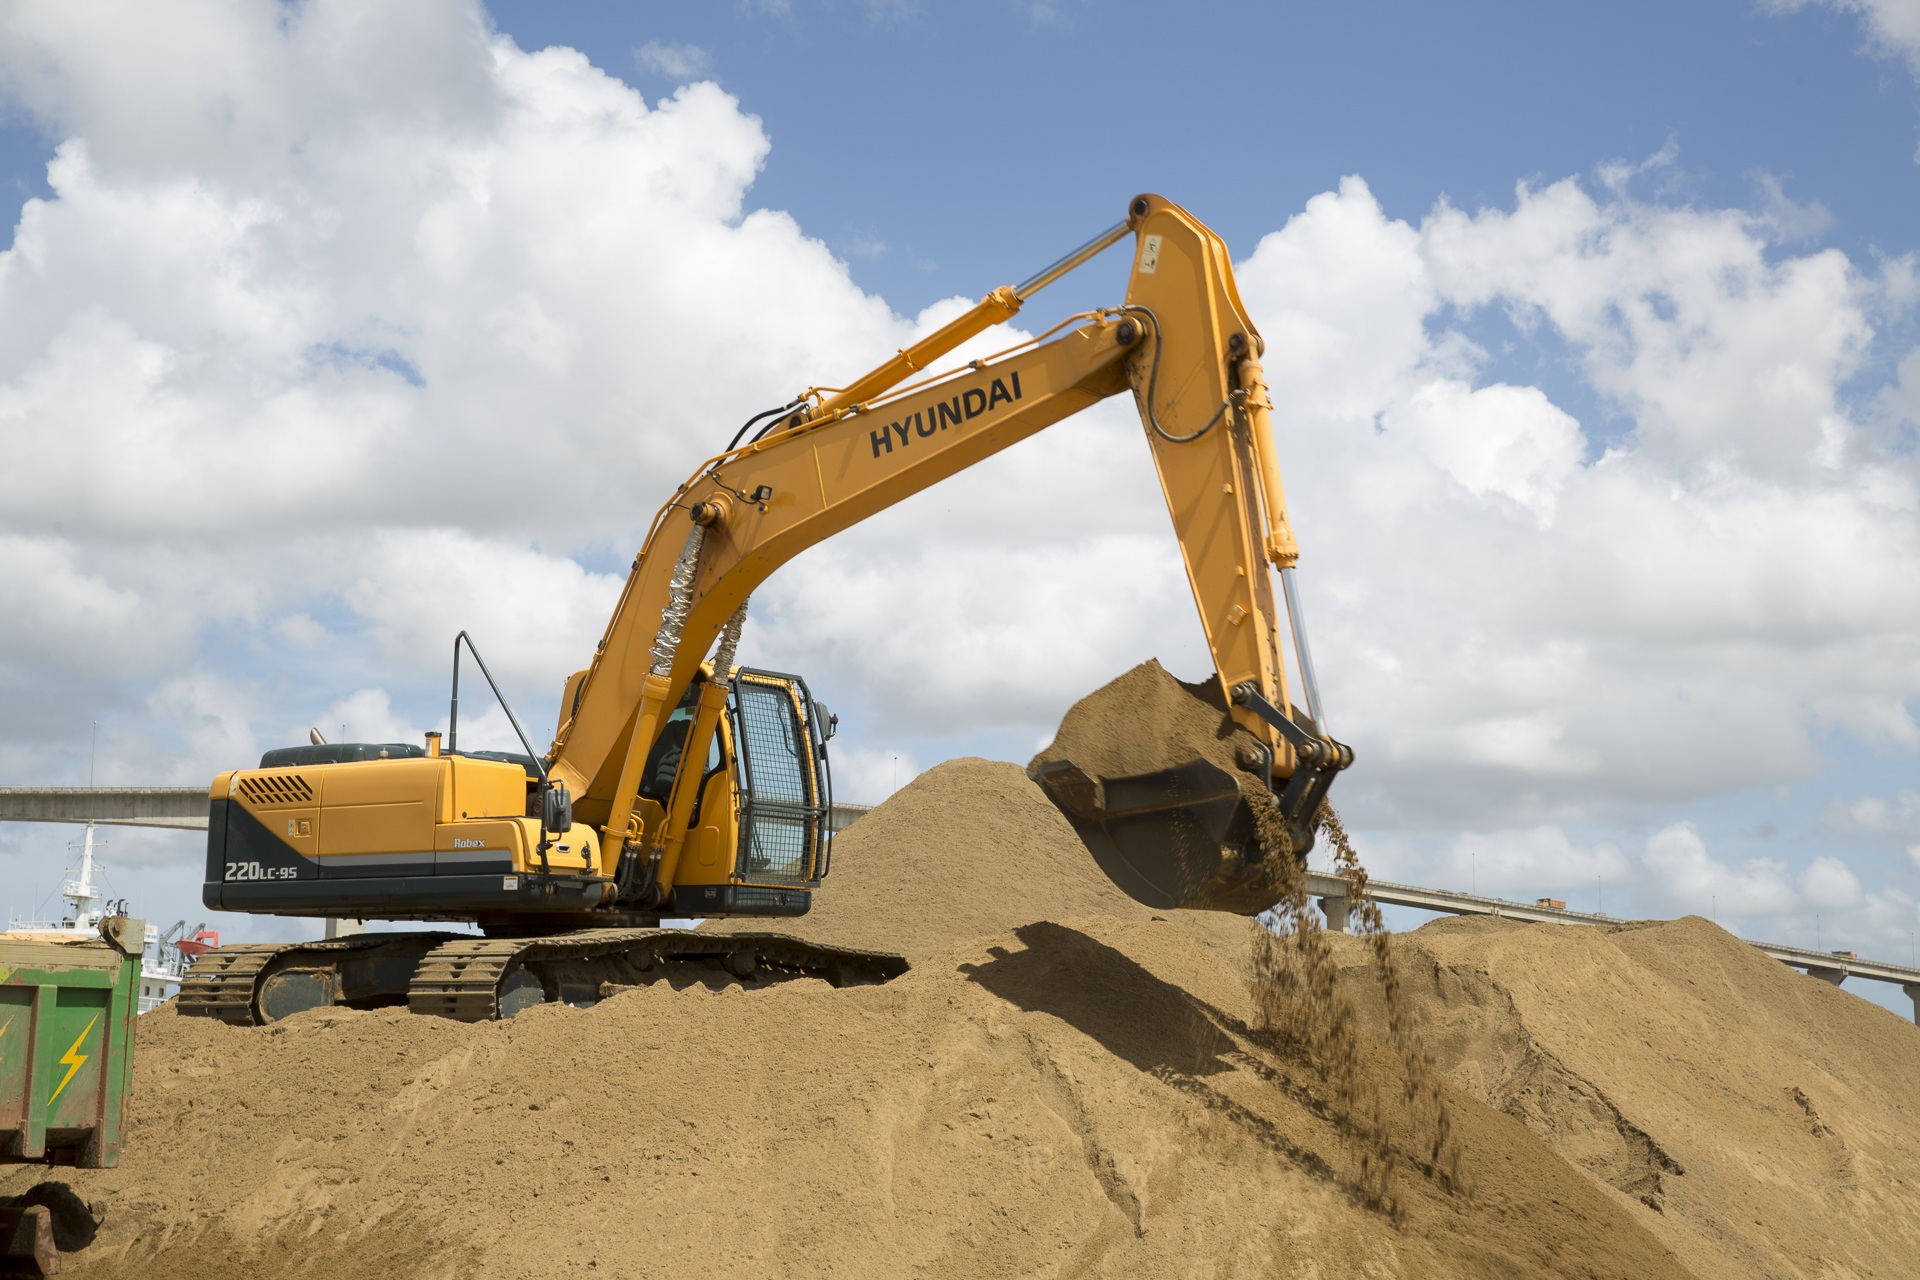
sand, asphalt, construction, vehicle, soil, material, bulldozer, construction site, digger, excavator, demolition, excavation, construction equipment, power shovel